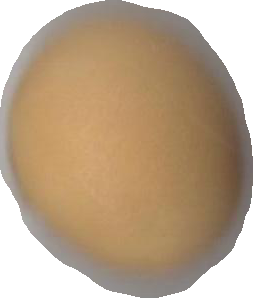
Variety: Grobogan